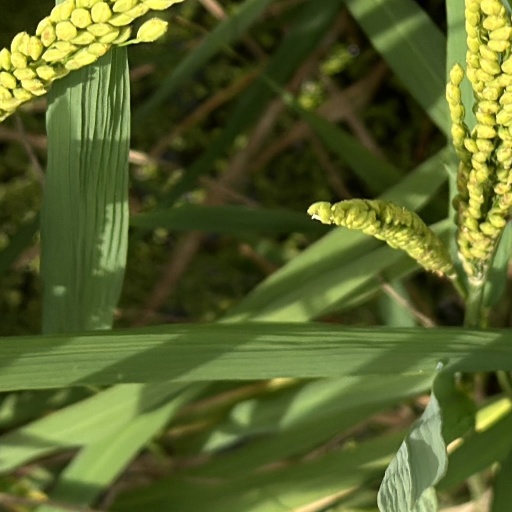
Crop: rice